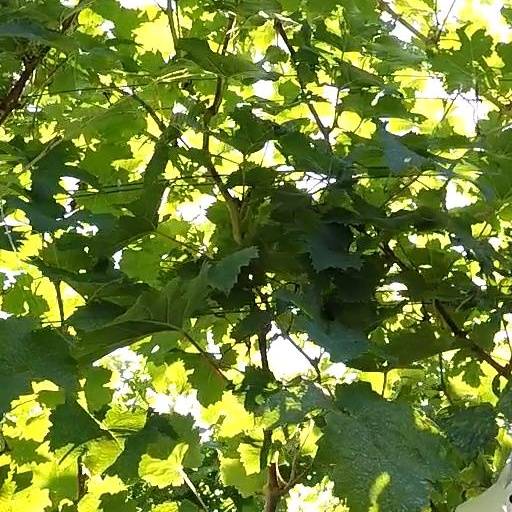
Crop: grape